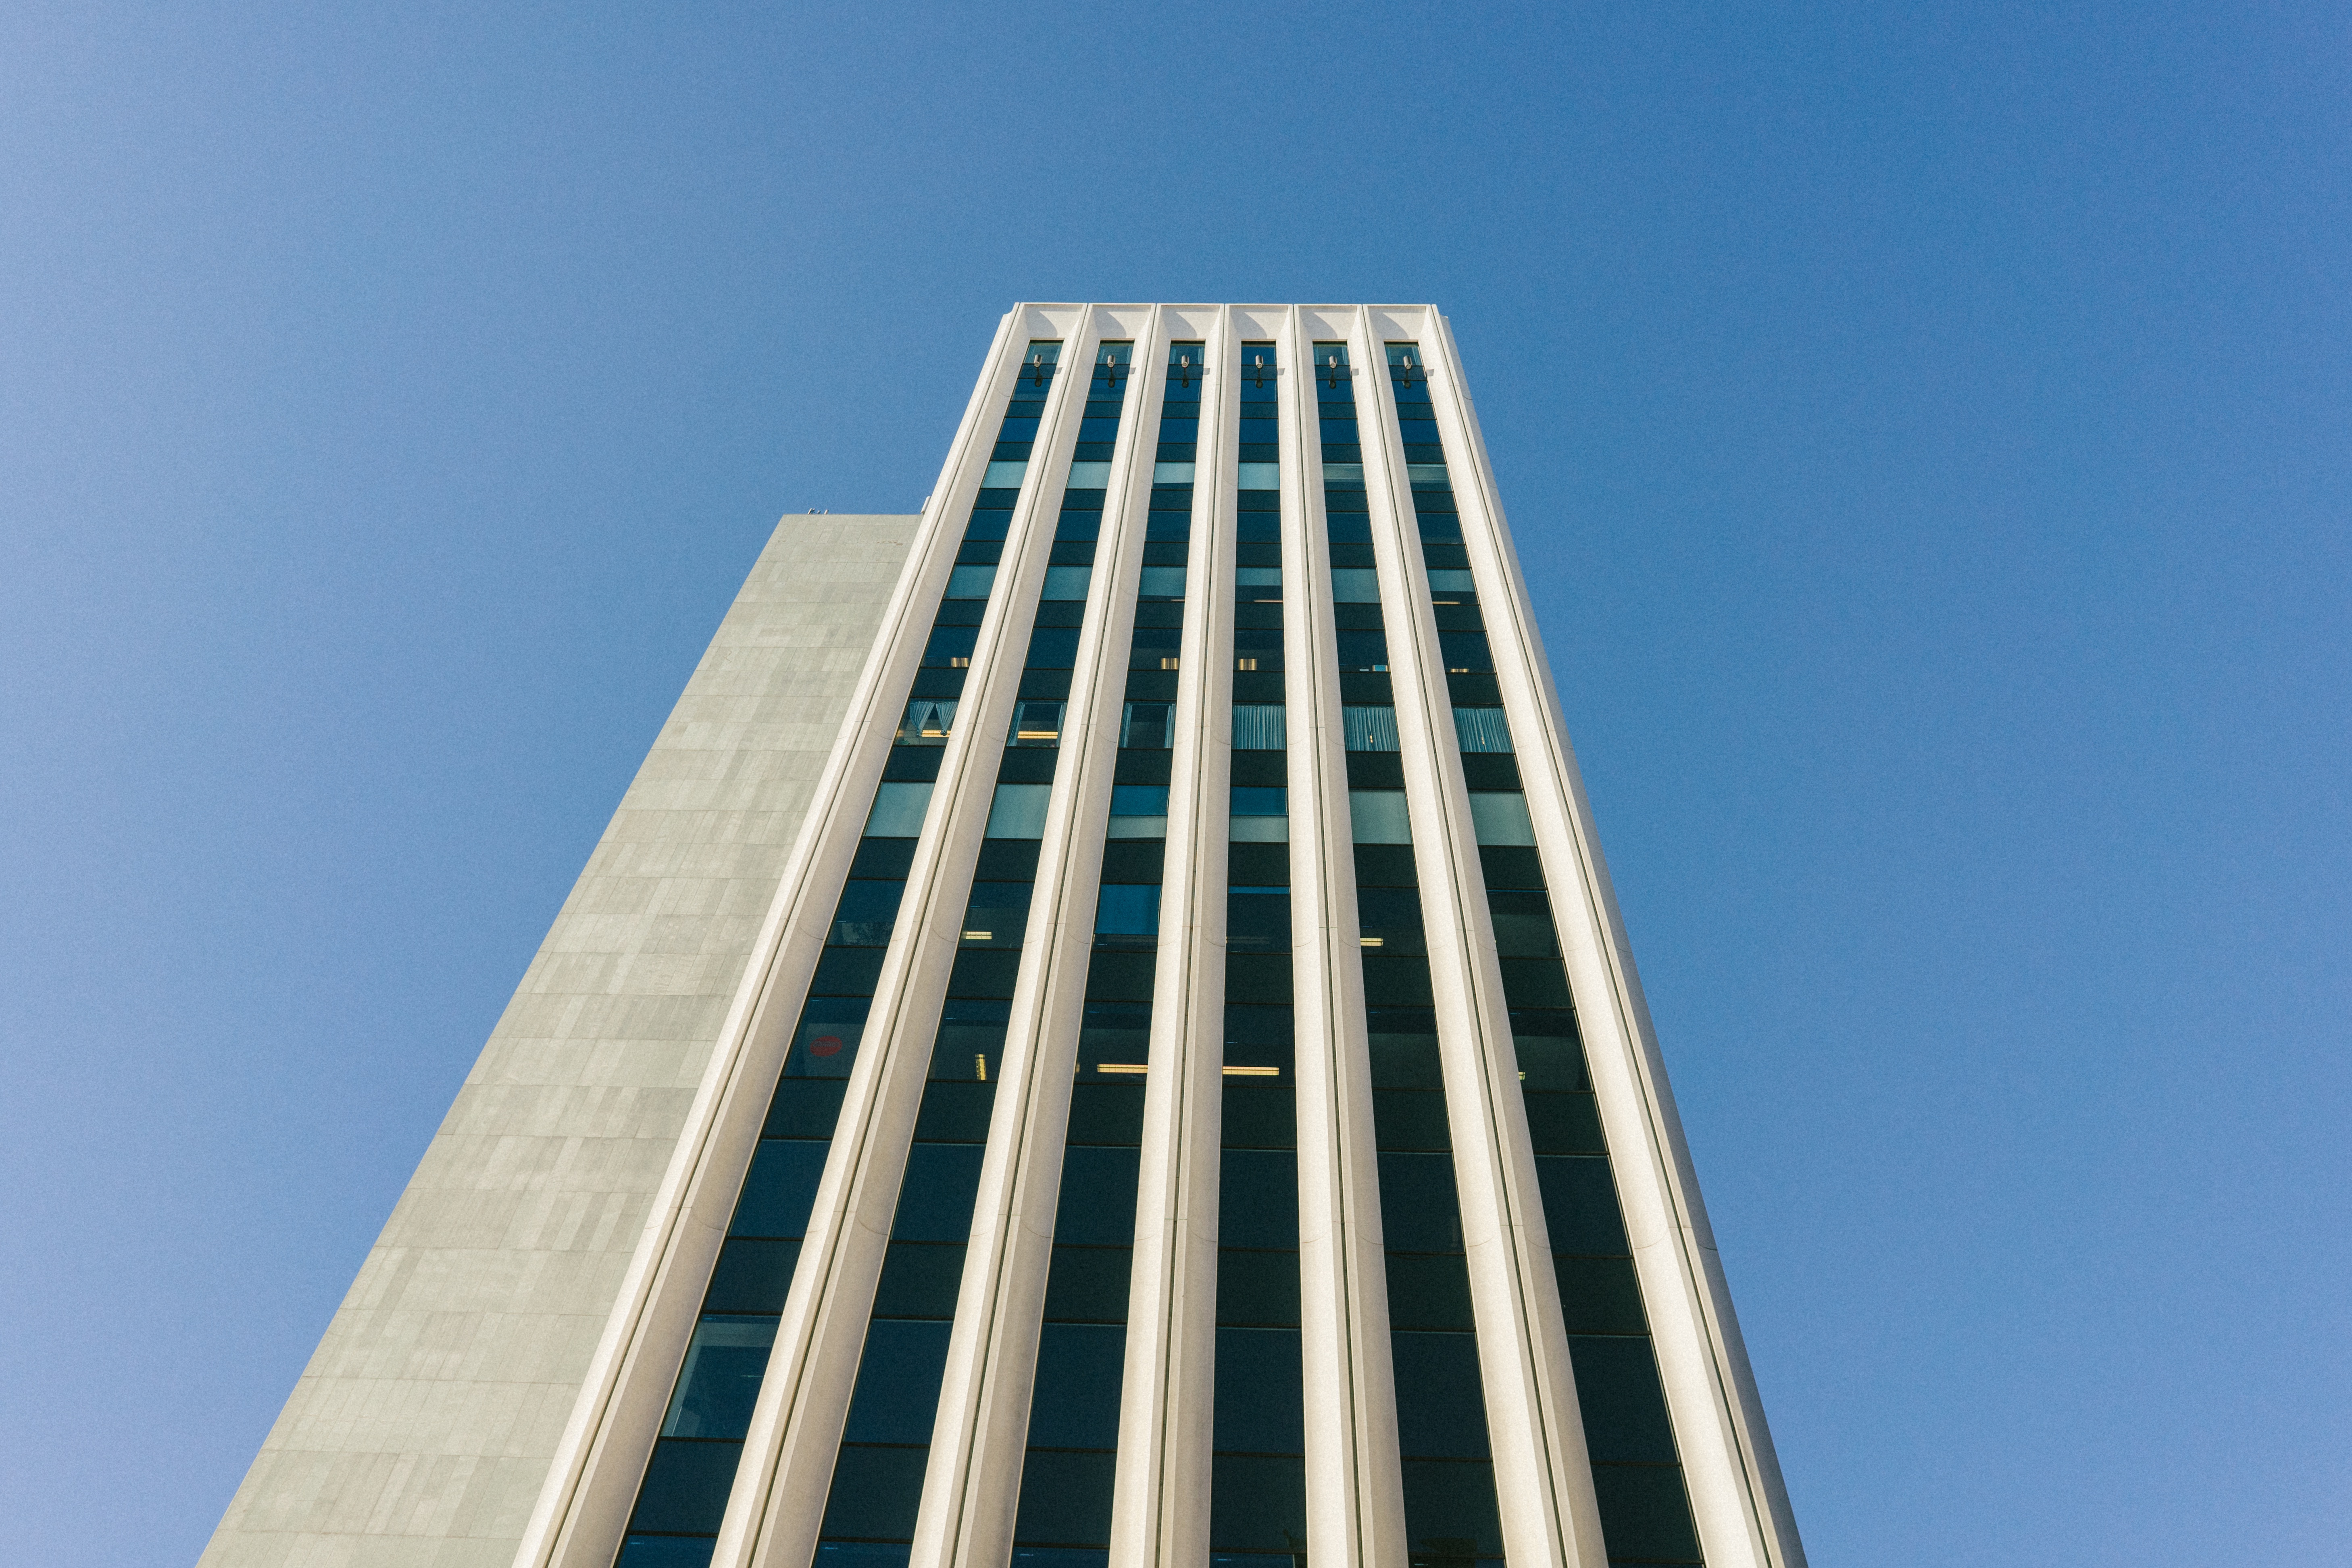
architecture, structure, skyscraper, line, tower, landmark, facade, tower block, symmetry, headquarters